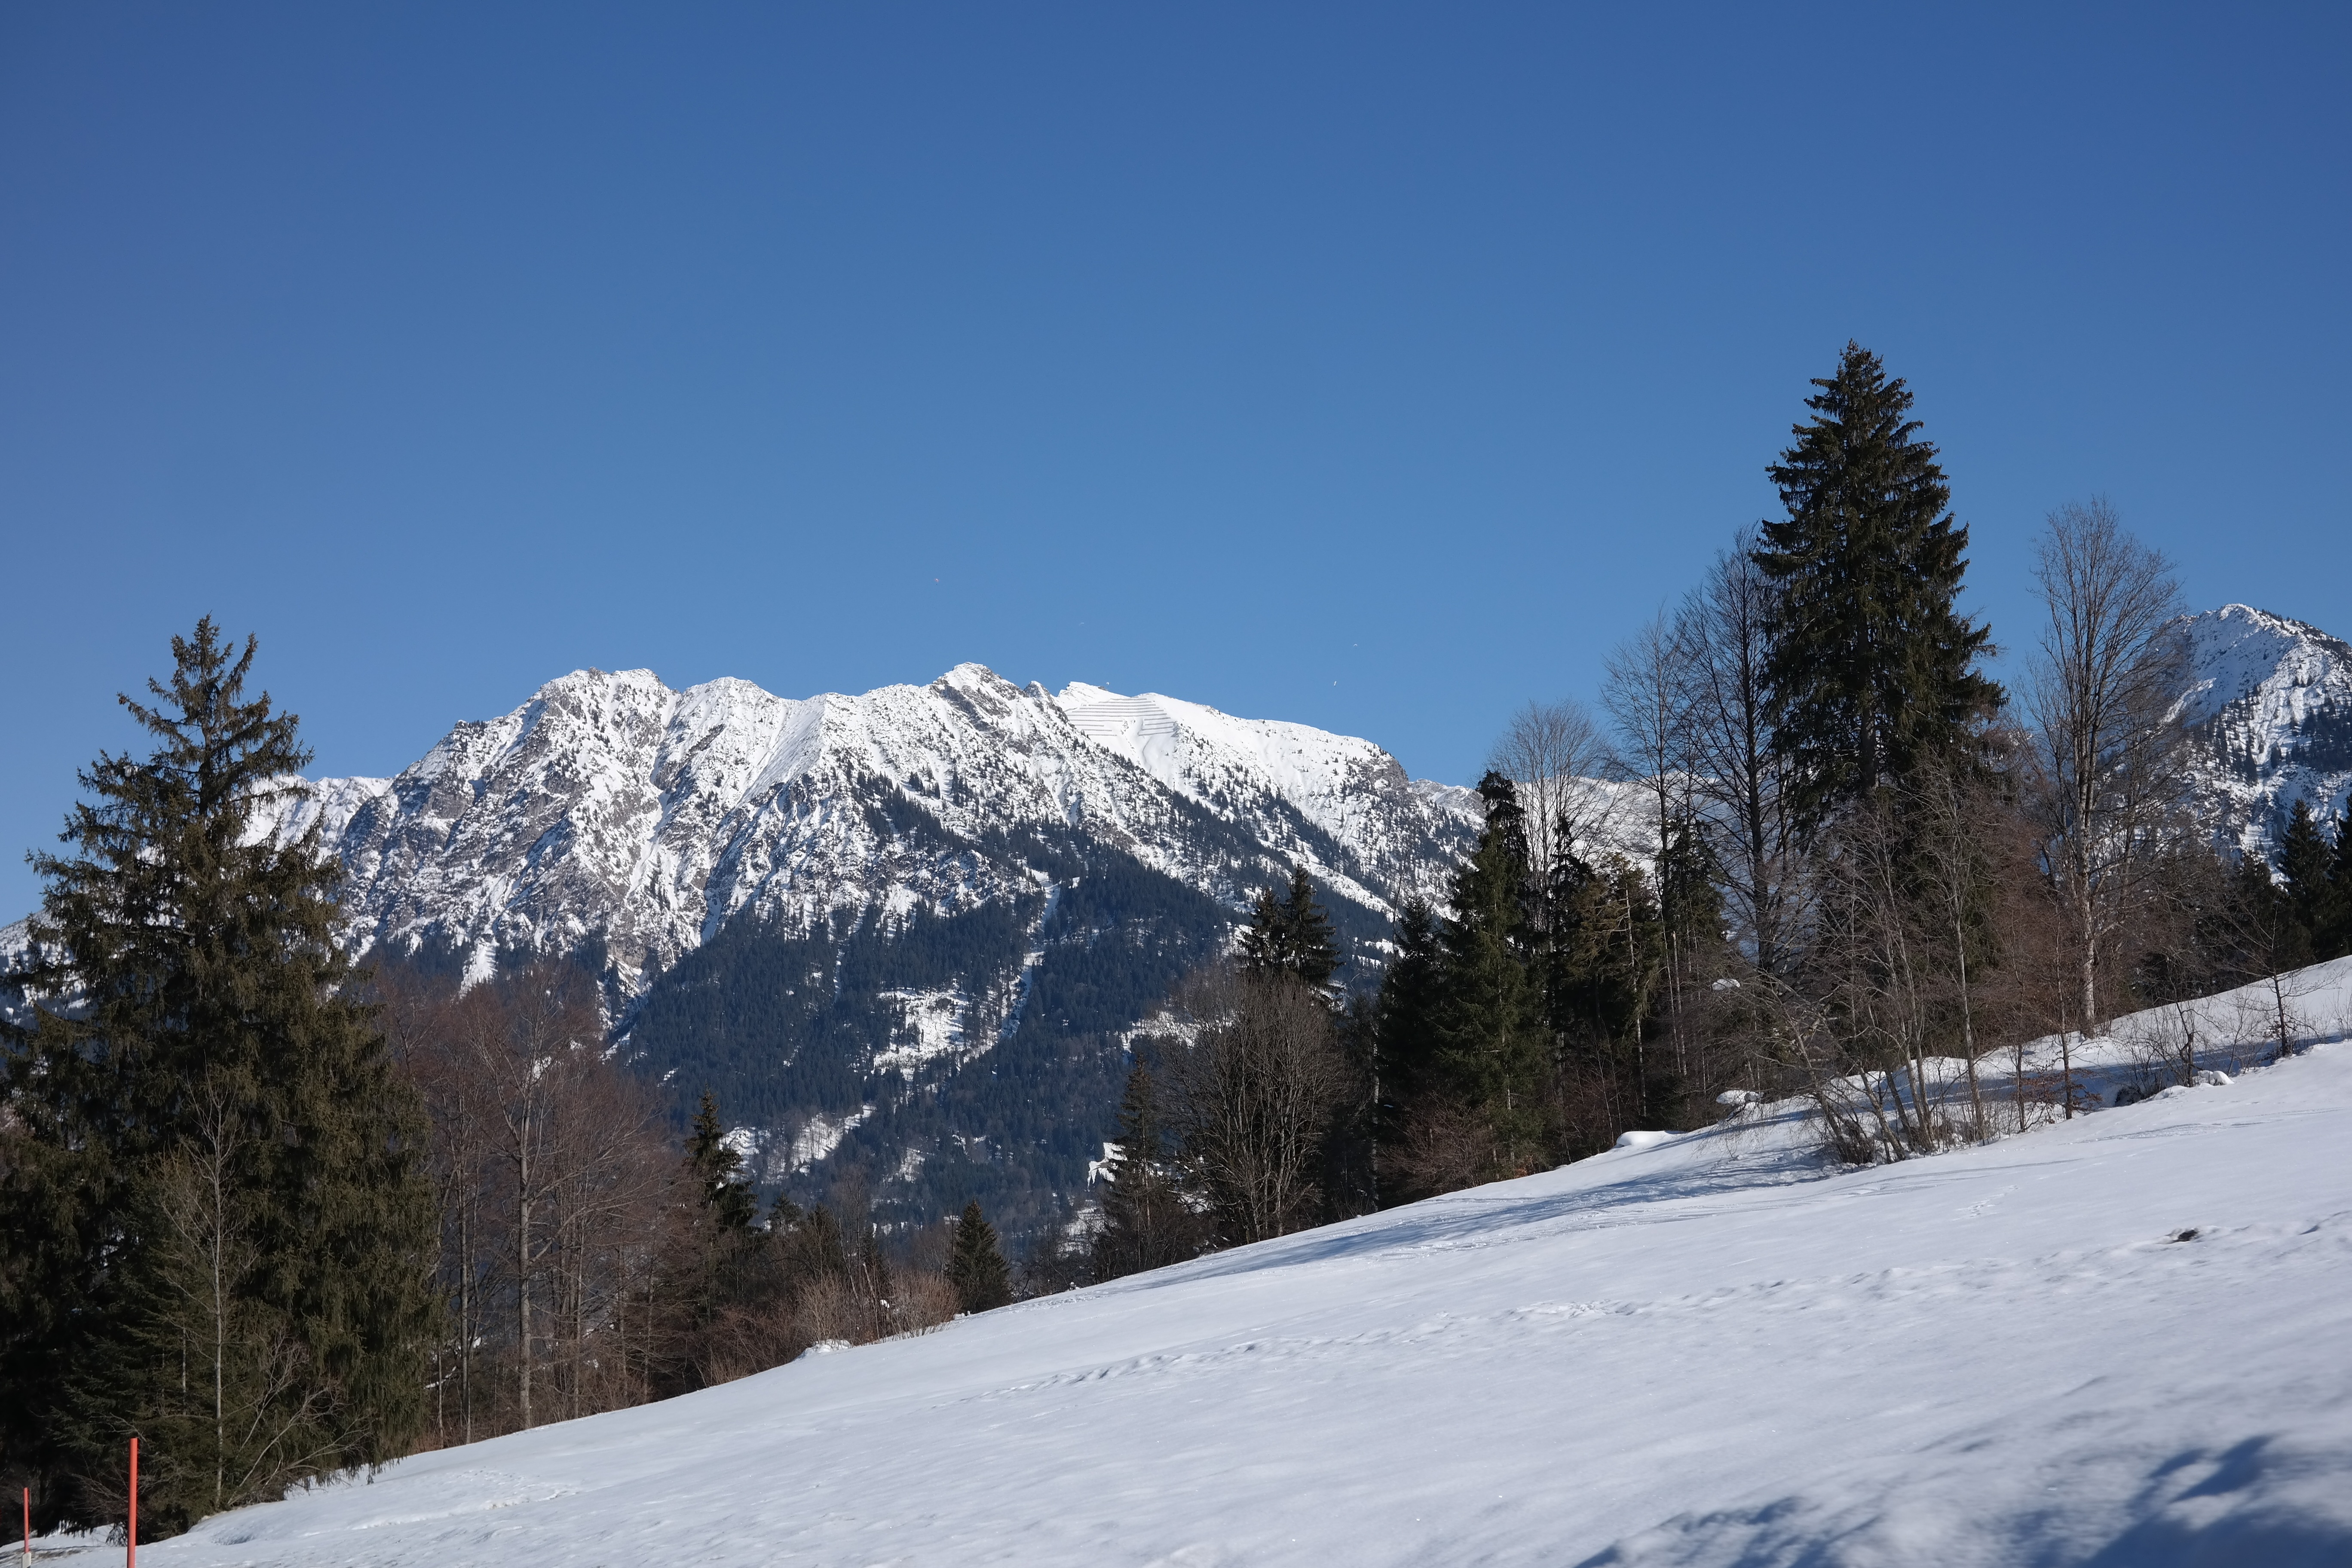
mountain, snow, winter, mountain range, weather, skiing, season, ridge, summit, winter sport, alps, footwear, piste, oberstdorf, landform, ski touring, small kleinwalsertal, ski mountaineering, rubihorn, mountainous landforms, geological phenomenon, allgau